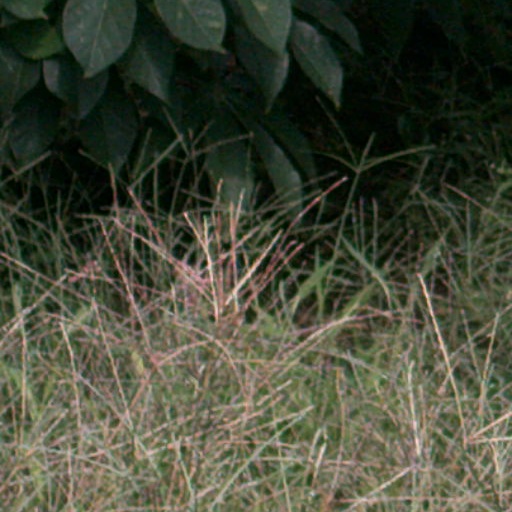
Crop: cassava